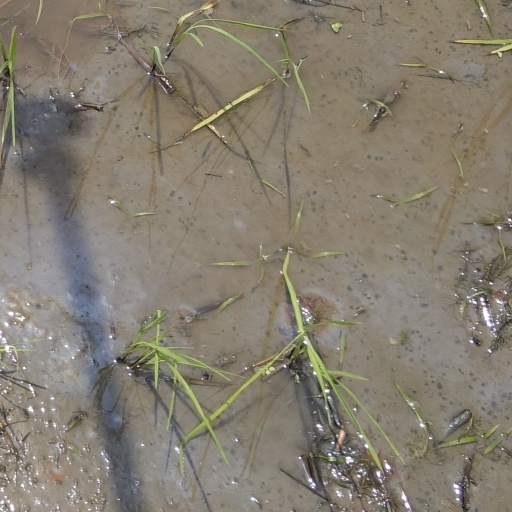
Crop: rice